Thomas Fearnley (shipping magnate, born 1841)

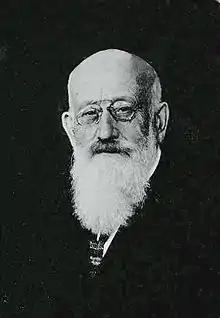
Thomas Fearnley

Thomas Nicolay Fearnley (9 April 1841, in Amsterdam – 17 May 1927, in Oslo) was a Norwegian shipping magnate, industrialist and philanthropist.